Journey to Mecca

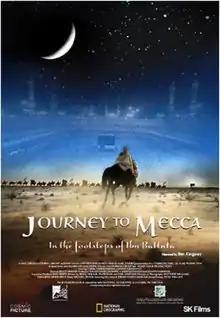
Promotional movie poster for the film

Journey to Mecca: In the Footsteps of Ibn Battuta is an IMAX ("giant screen") dramatised documentary film charting the first real-life journey made by the Islamic scholar Ibn Battuta from his native Morocco to Mecca for the Hajj (Muslim pilgrimage), in 1325.